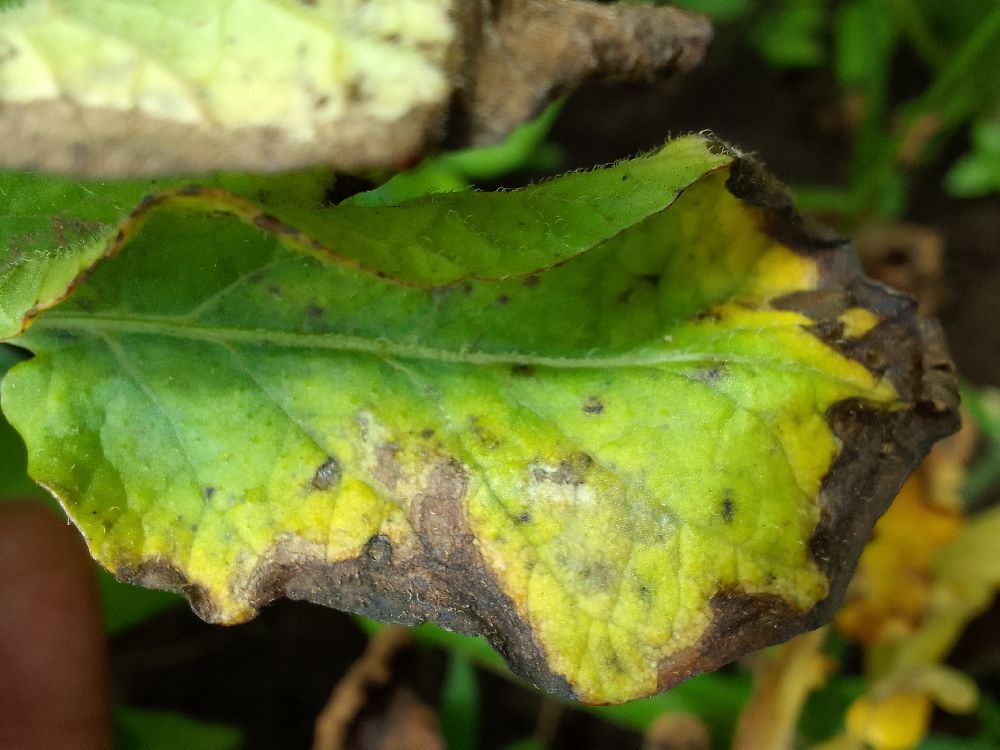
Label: Early blight